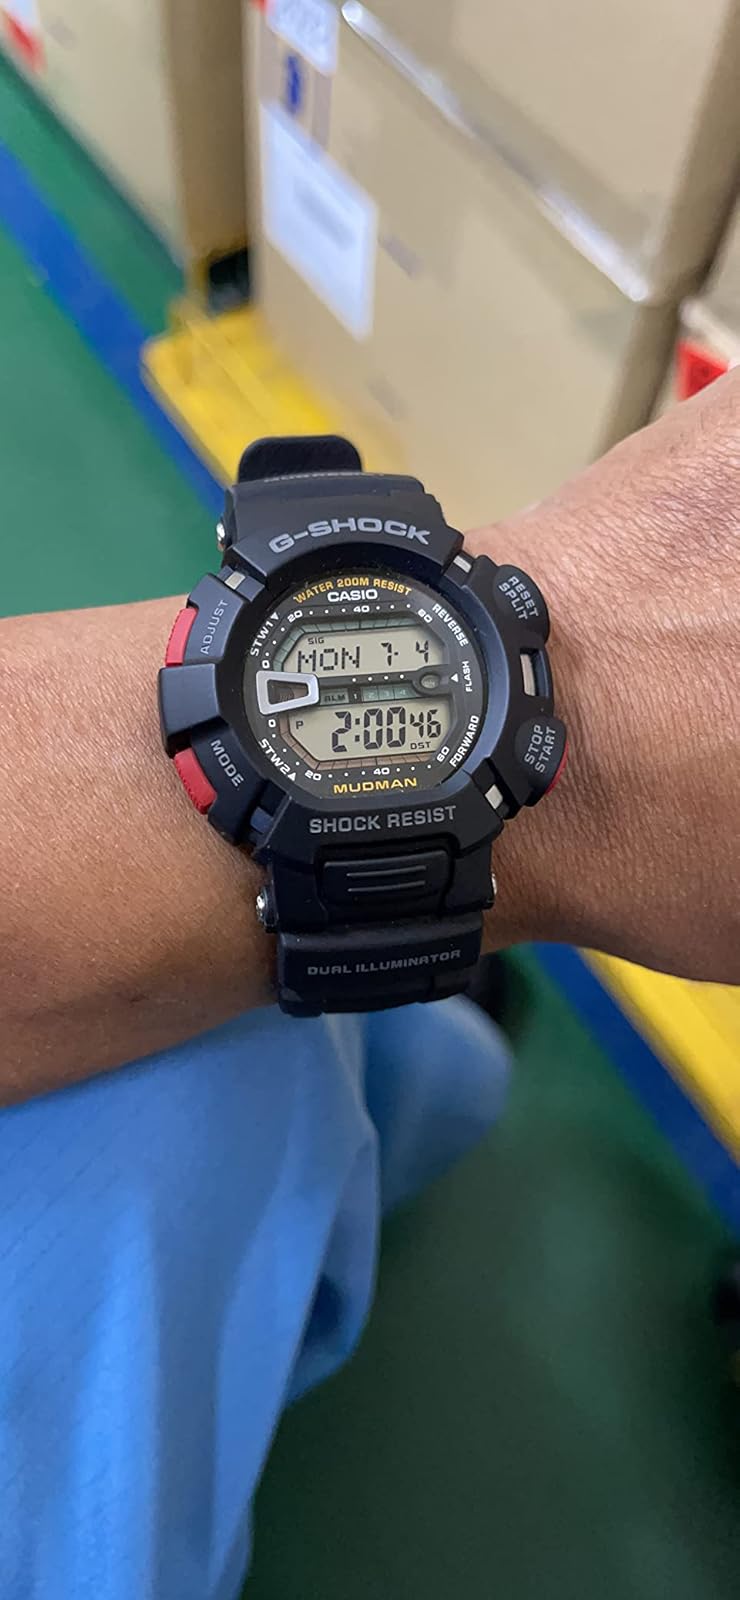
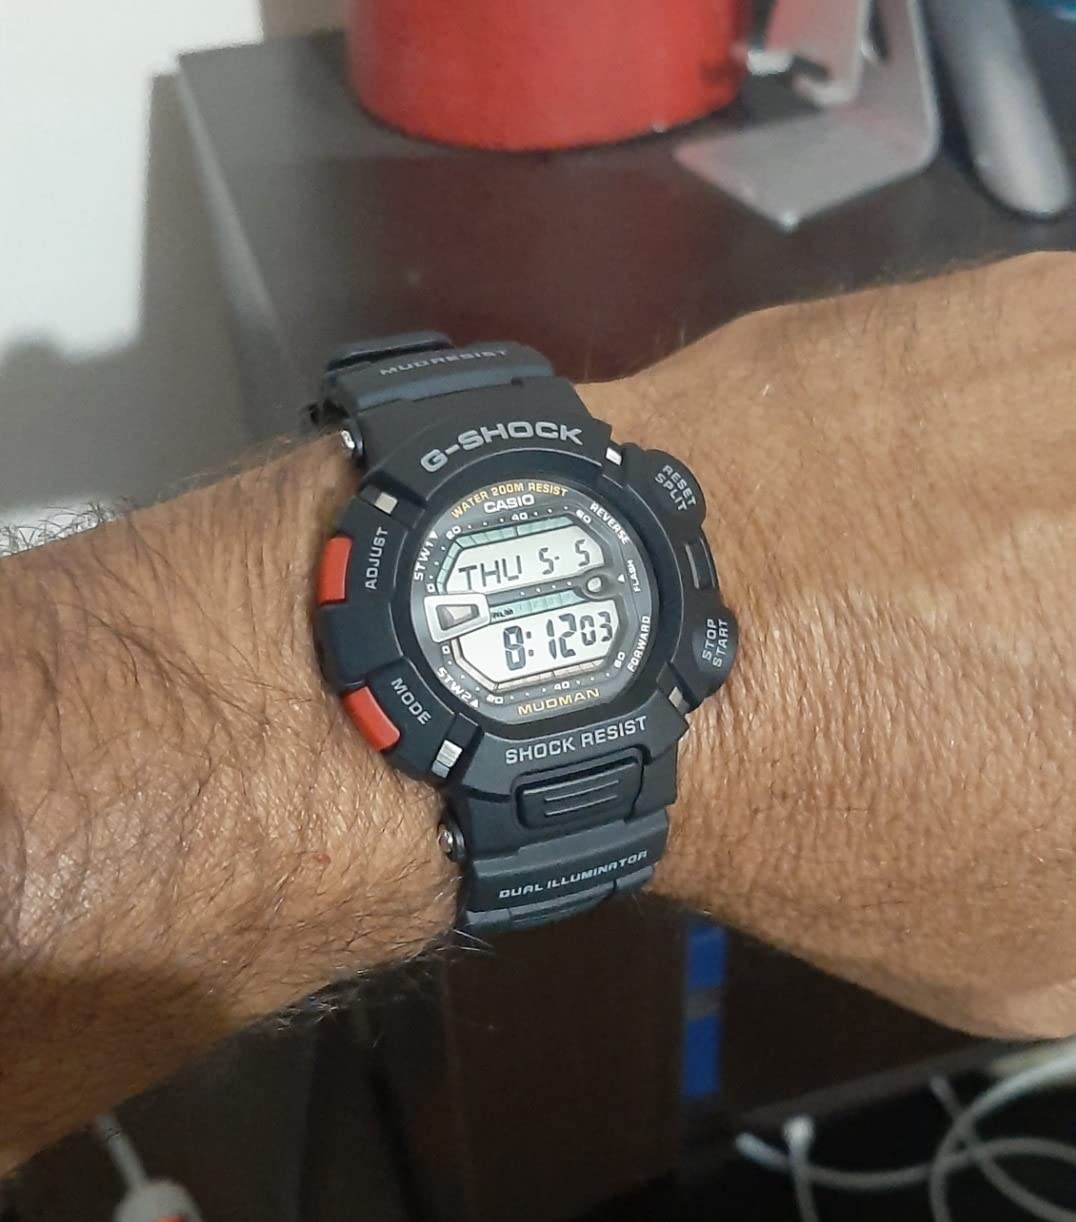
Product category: accessories_watch
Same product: yes